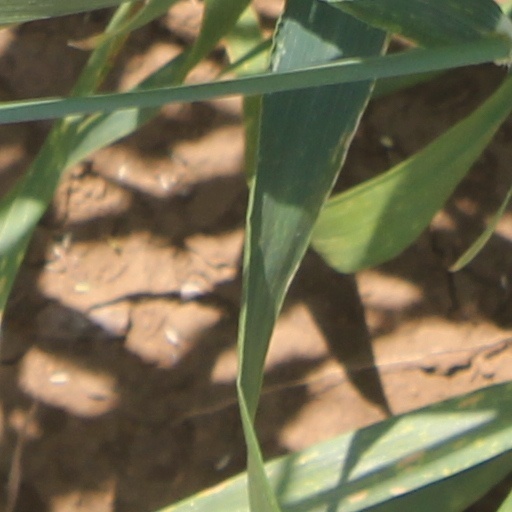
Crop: wheat